The Secret of Woronzeff

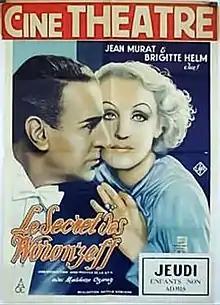

The Secret of Woronzeff (French: Le secret des Woronzeff) is a 1935 drama film directed by André Beucler and Arthur Robison and starring Jean Murat, Brigitte Helm and Madeleine Ozeray.